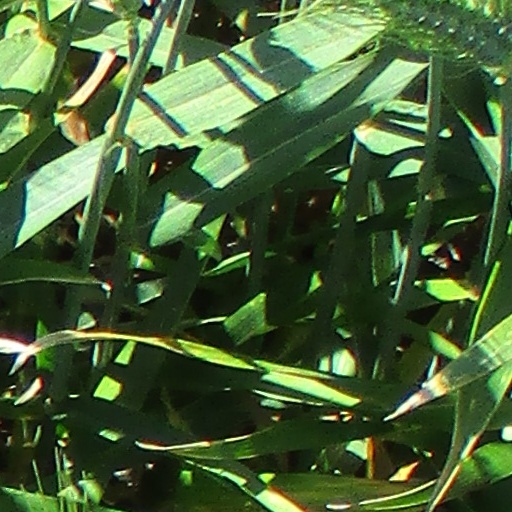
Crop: wheat